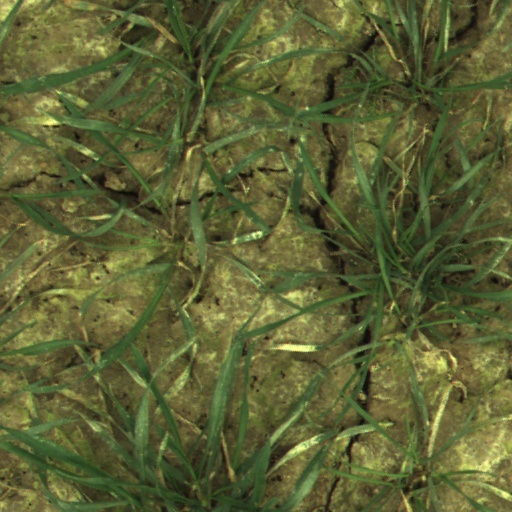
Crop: wheat